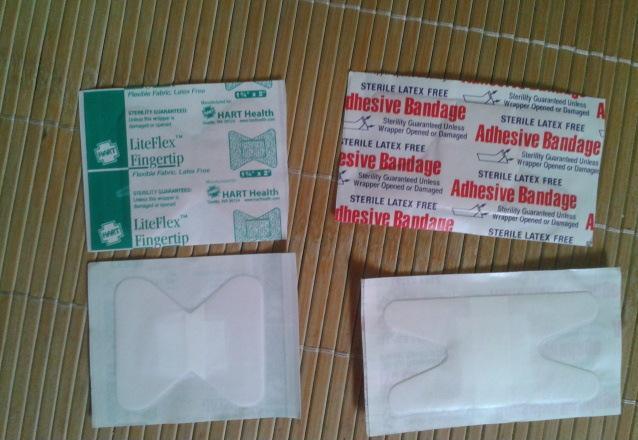
Label: trash